Altar cloth

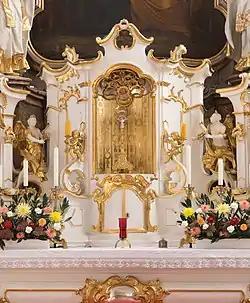
Altar cloth in the Roman rite

An altar cloth is used in the Christian liturgy to cover the altar. It serves as a sign of reverence as well as a decoration and a protection of the altar and the sacred vessels. In the orthodox churches it is covered by the antimension, which also contains the relics of saints.